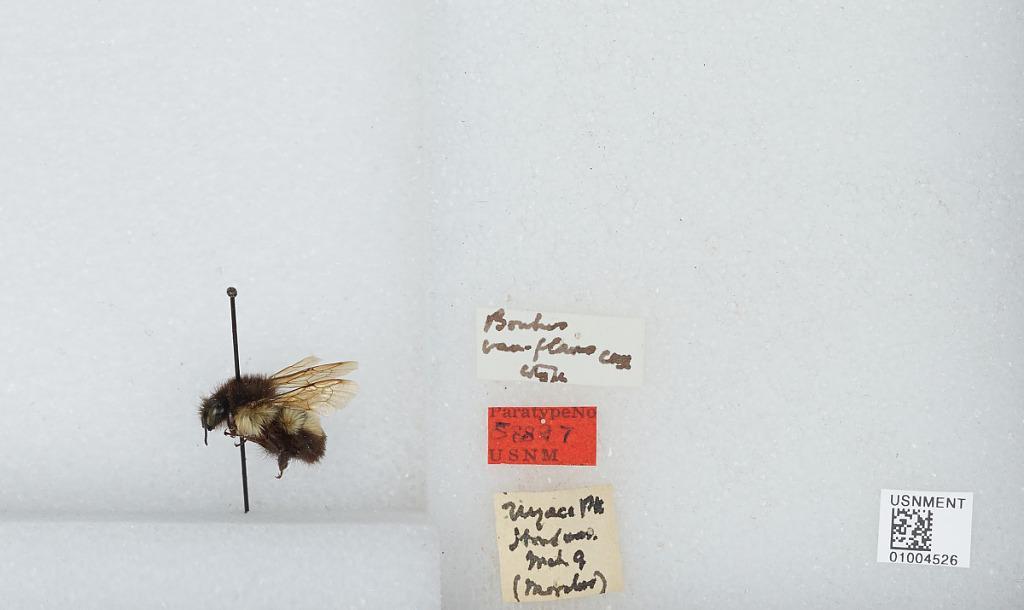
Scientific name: Bombus (Pyrobombus) ephippiatus (Say)
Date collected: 1909-3-1
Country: Honduras
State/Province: Francisco Morazán
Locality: Cerro Uyuca
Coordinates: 14.0186, -87.0775